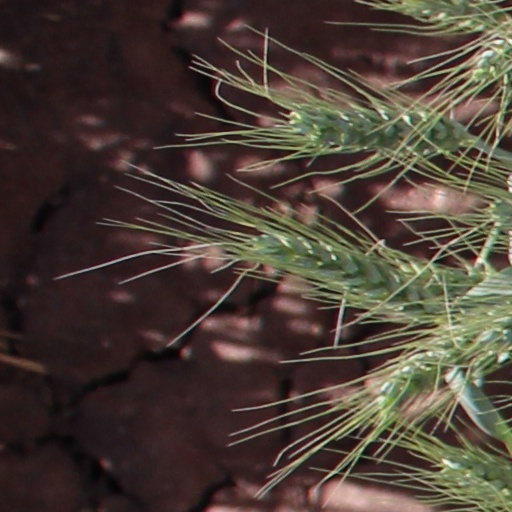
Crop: wheat